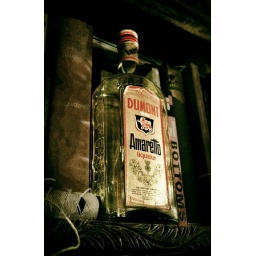
A bottle of amaretto that has my name on, literally. Not sure what's in that book to the right :S